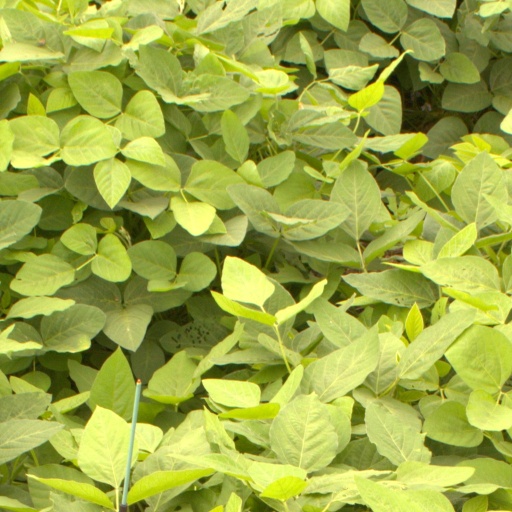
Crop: soybean